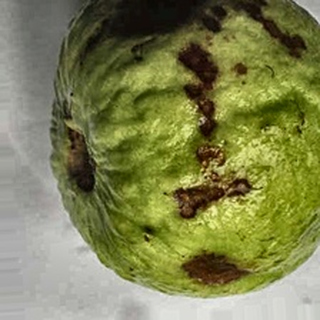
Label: guava_anthracnose